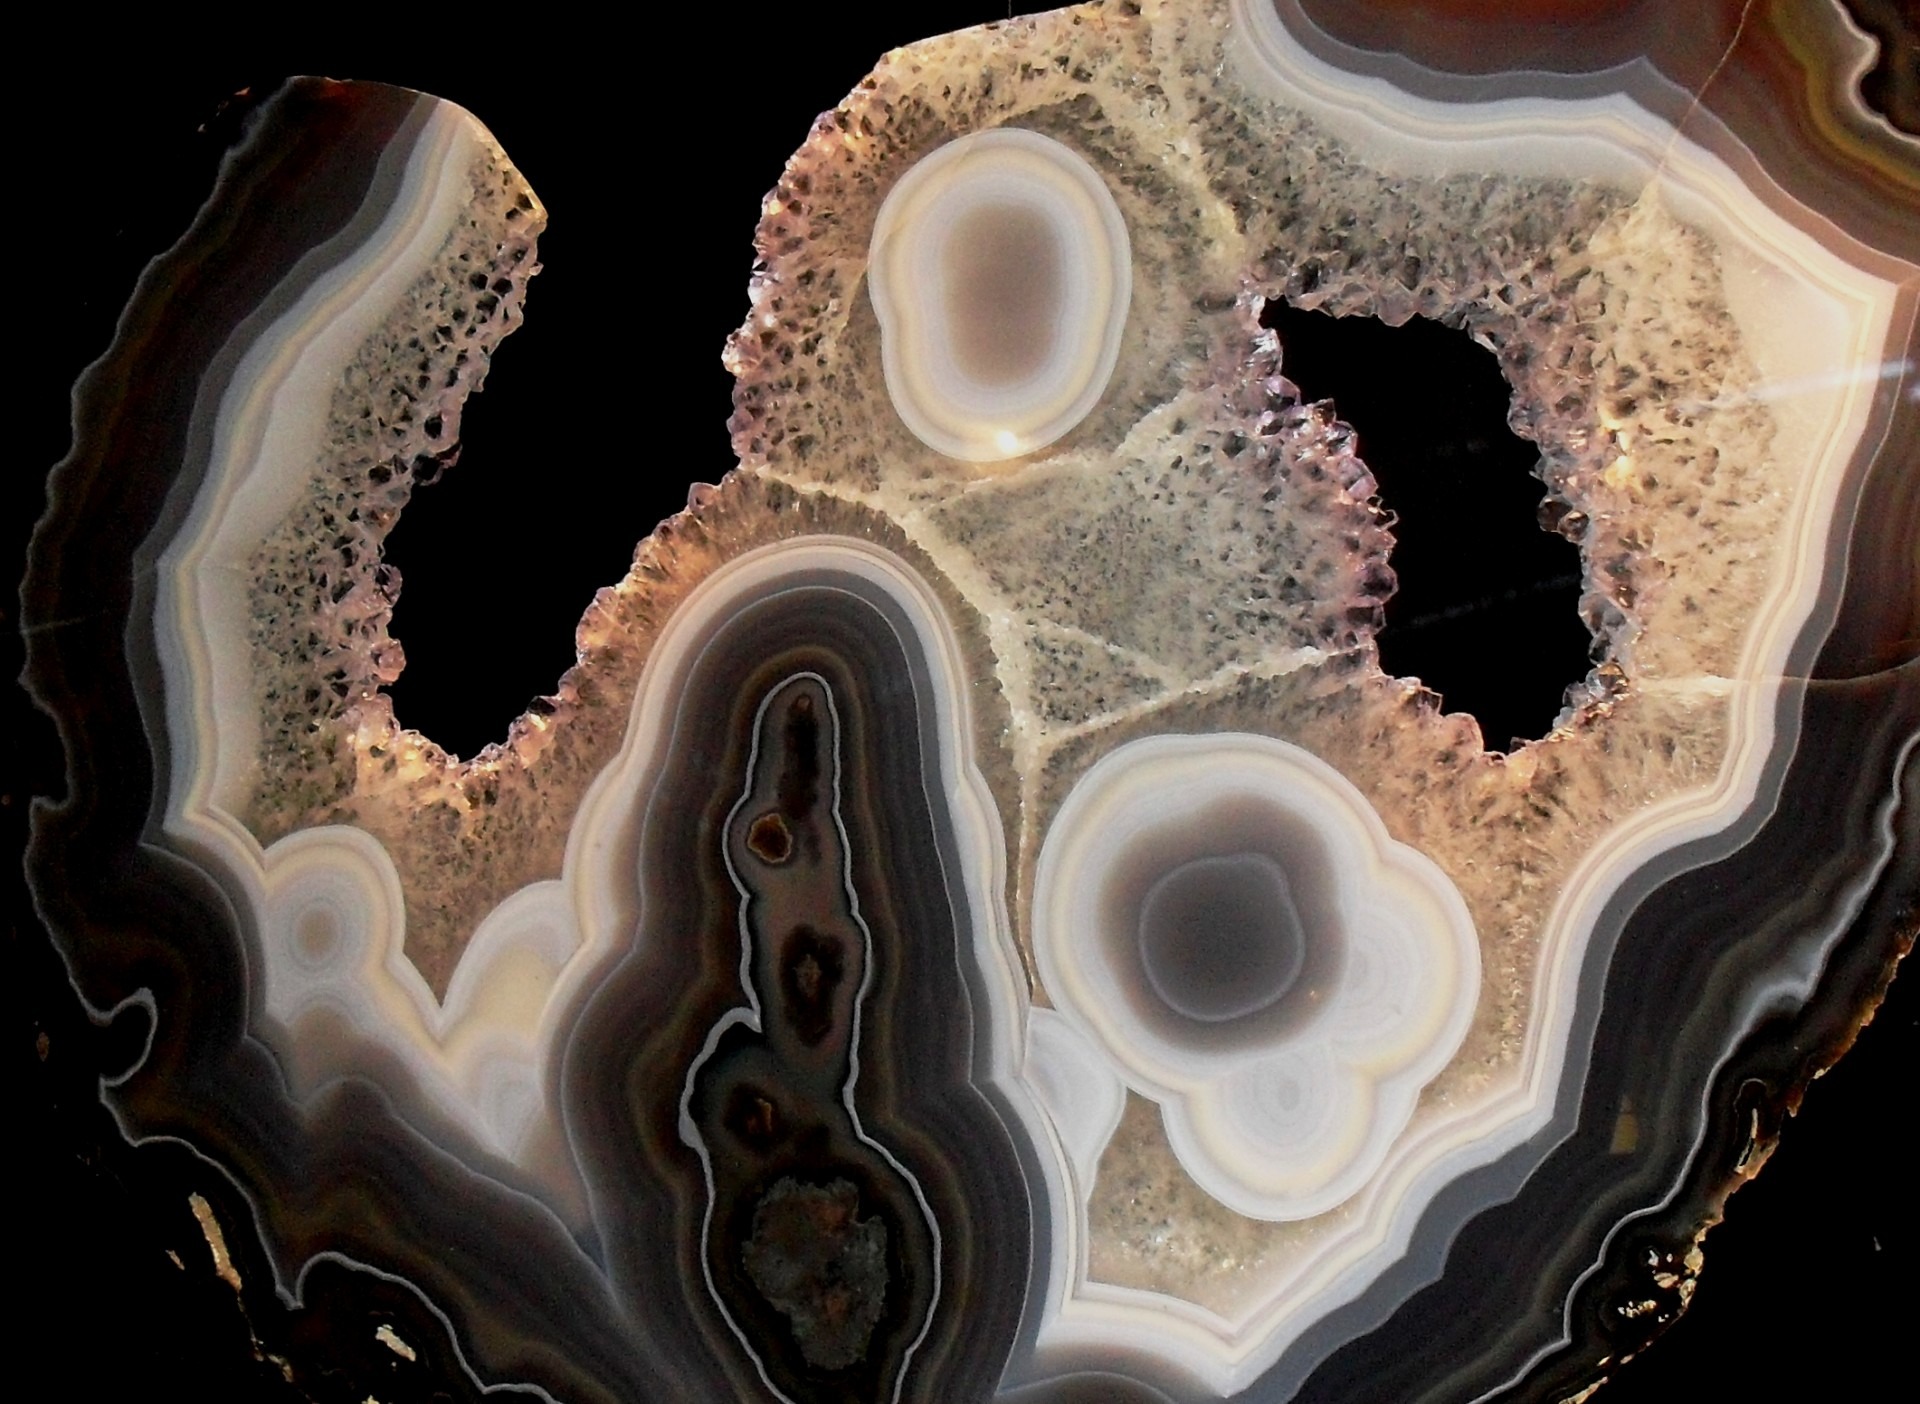
stone, skull, cut, jewellery, art, lines, colors, circles, organ, patterns, sediments, earthy, agate, semi precious, fractal art, conglomerate